Question: Please indicate a possible affordance area of the sit_on_bench that can be used for sitting
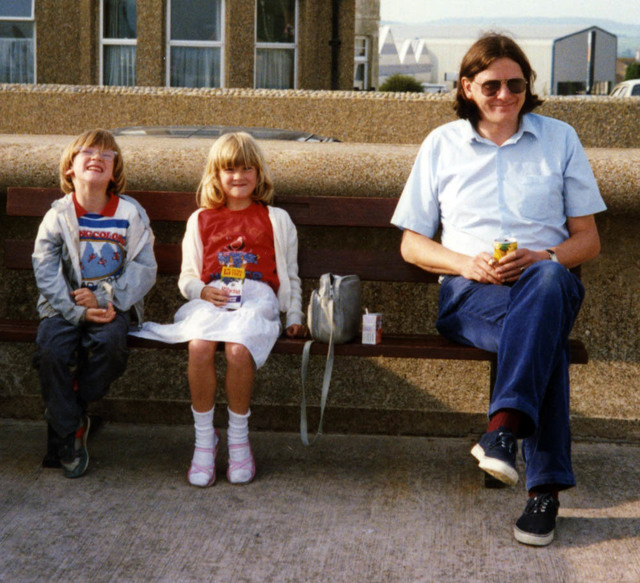
Answer: [26.5, 317.5, 586.5, 368.5]